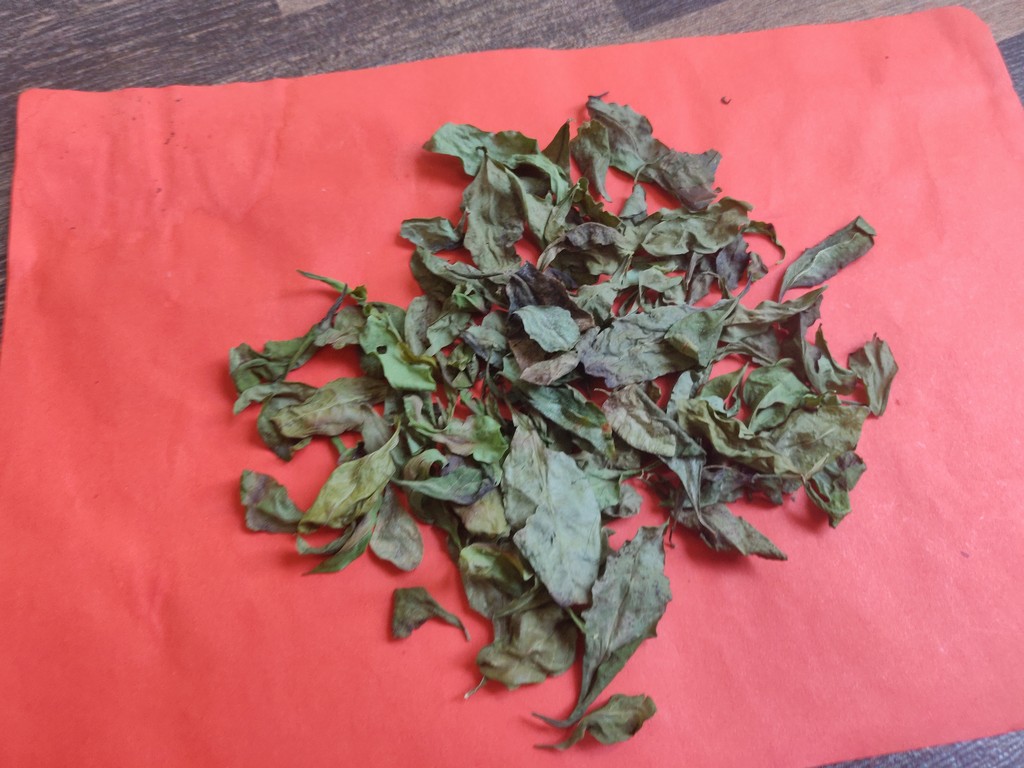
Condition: Dried
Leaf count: multiple
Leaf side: unknown